Hydraulics

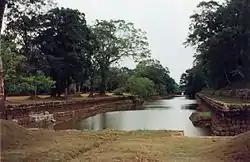
Moat and gardens at Sigiriya

Early uses of water power date back to Mesopotamia and ancient Egypt, where irrigation has been used since the 6th millennium BC and water clocks had been used since the early 2nd millennium BC. Other early examples of water power include the Qanat system in ancient Persia and the Turpan water system in ancient Central Asia.